Skepplanda

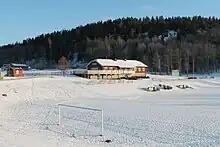
Forsvallen, Skepplanda's football stadium

Skepplanda is in an area where many Viking remnants have been found. On a hill, called Stugåsberget, in the woods of Skepplanda, a rock carving of a ship can be found. This is the largest rock carving of the county and depicts a ship and a sun wheel. The sun wheel is also common in Bohuslän and is a symbol for sun worship.